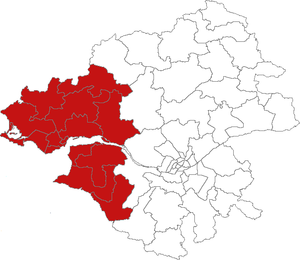
Carte de localisation de l'arrondissement de Saint-Nazaire (France, Loire-Atlantique)